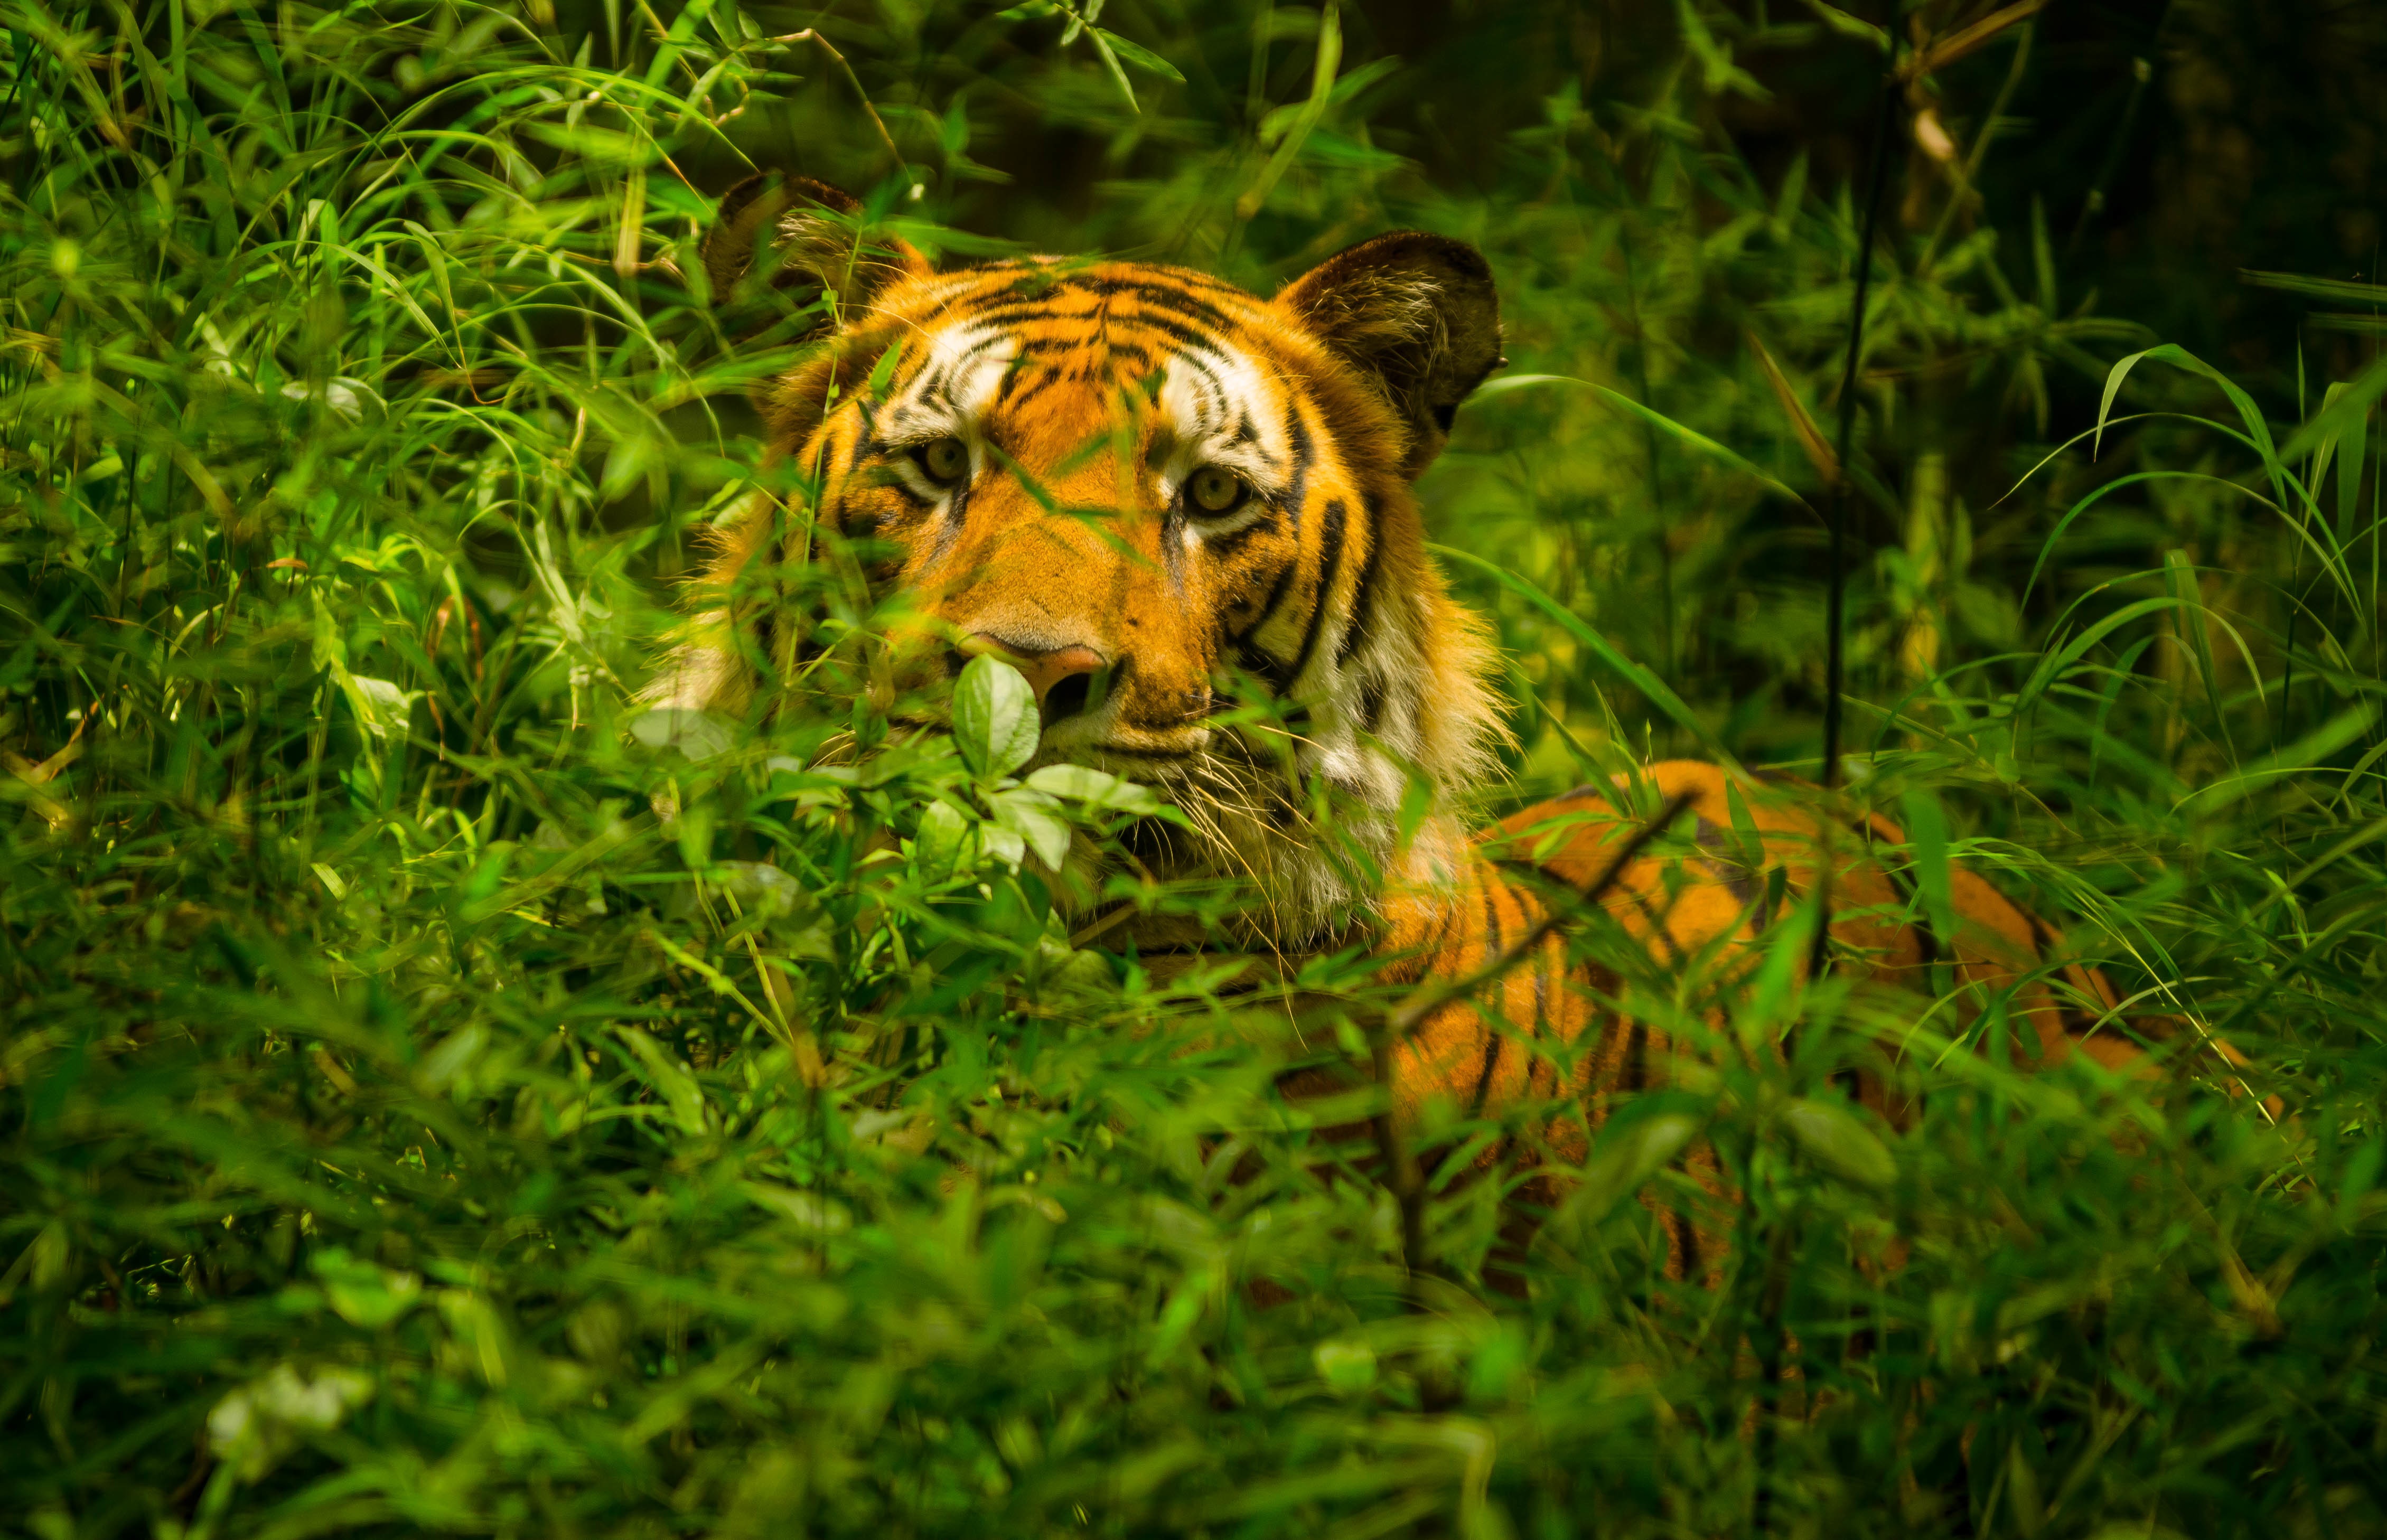
grass, wildlife, green, jungle, mammal, fauna, tiger, jaguar, habitat, big cats, cat like mammal